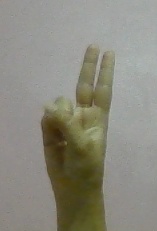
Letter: taa